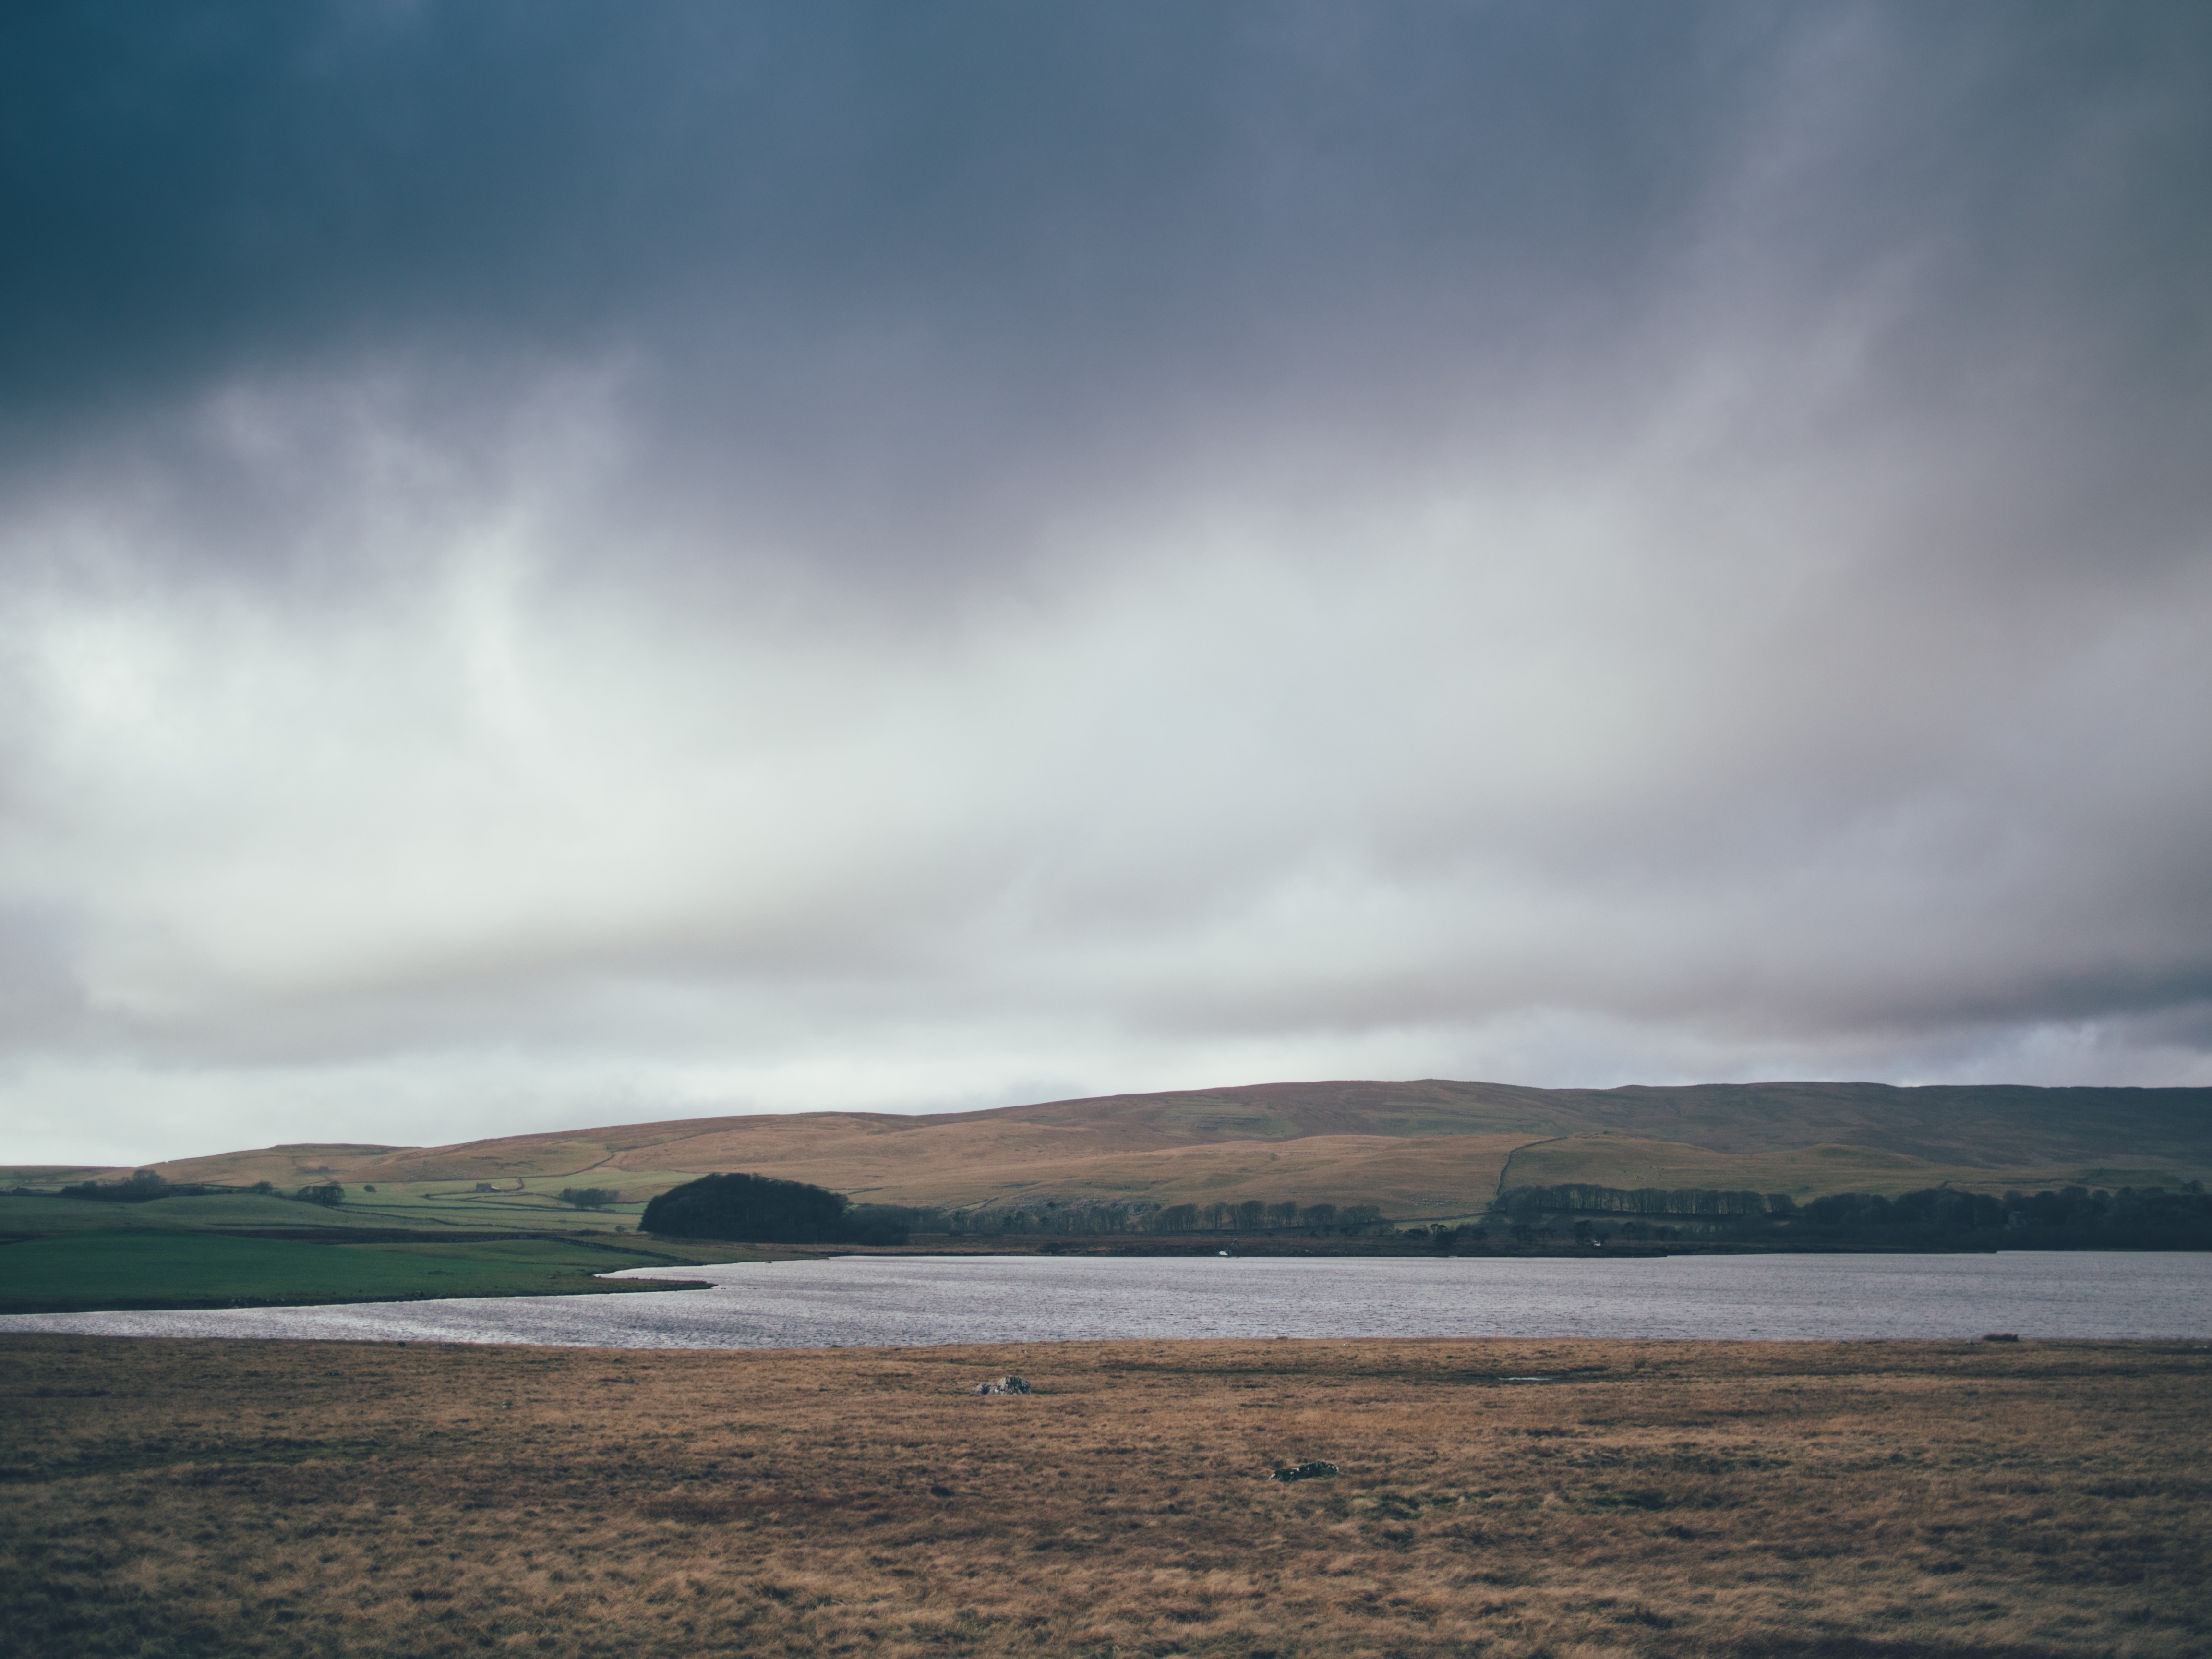
beach, sea, coast, sand, ocean, horizon, cloud, sky, sunrise, sunset, sunlight, morning, shore, wave, lake, dawn, dusk, evening, reflection, weather, bay, body of water, loch, meteorological phenomenon, atmospheric phenomenon, wind wave